Silver Gate (Diocletian's Palace)

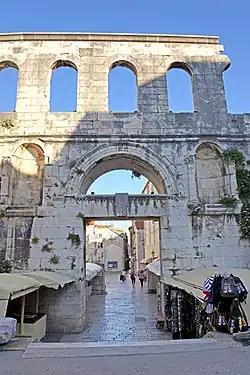
Silver Gate (Porta argentea) as it appeared in 2013

The Silver Gate, or "the Eastern Gate", is one of the four principal Roman gates into the stari grad (old town) of Split that was once Diocletian's Palace. The gate faces east towards the Roman town of Epetia, today Stobreč.